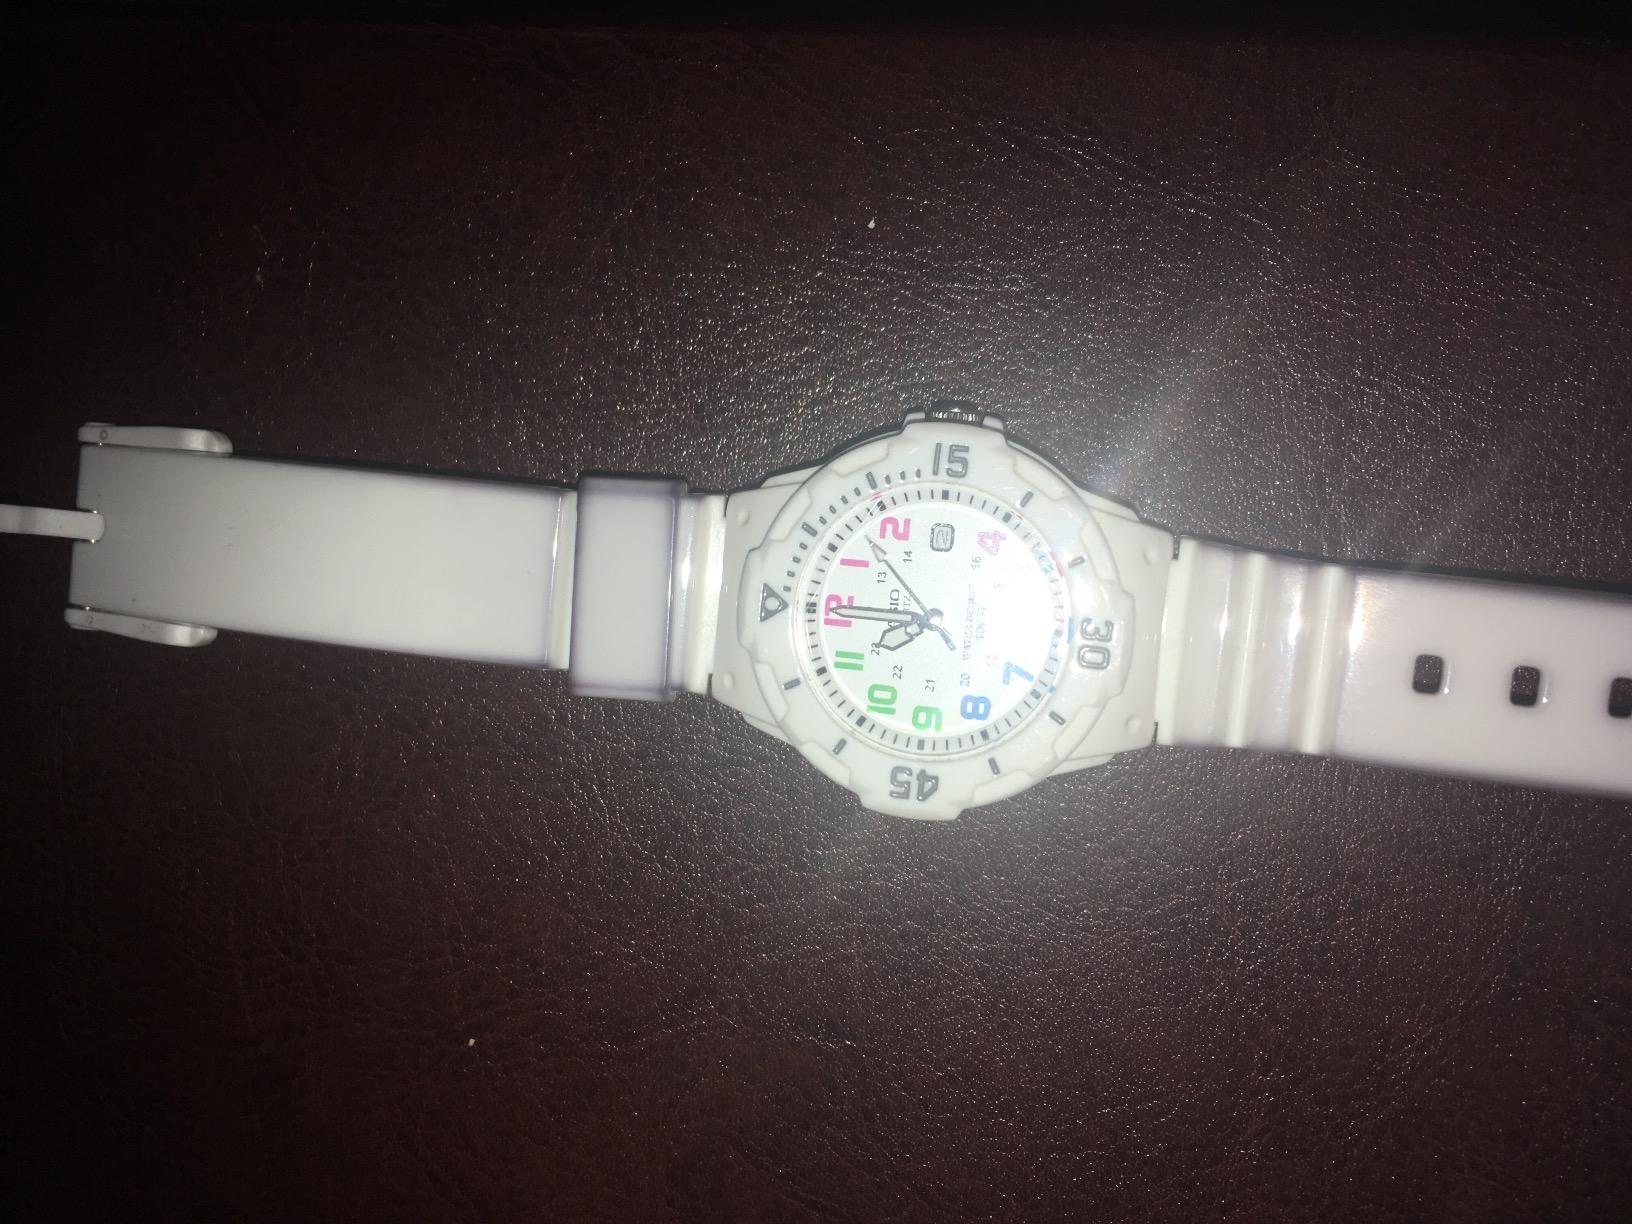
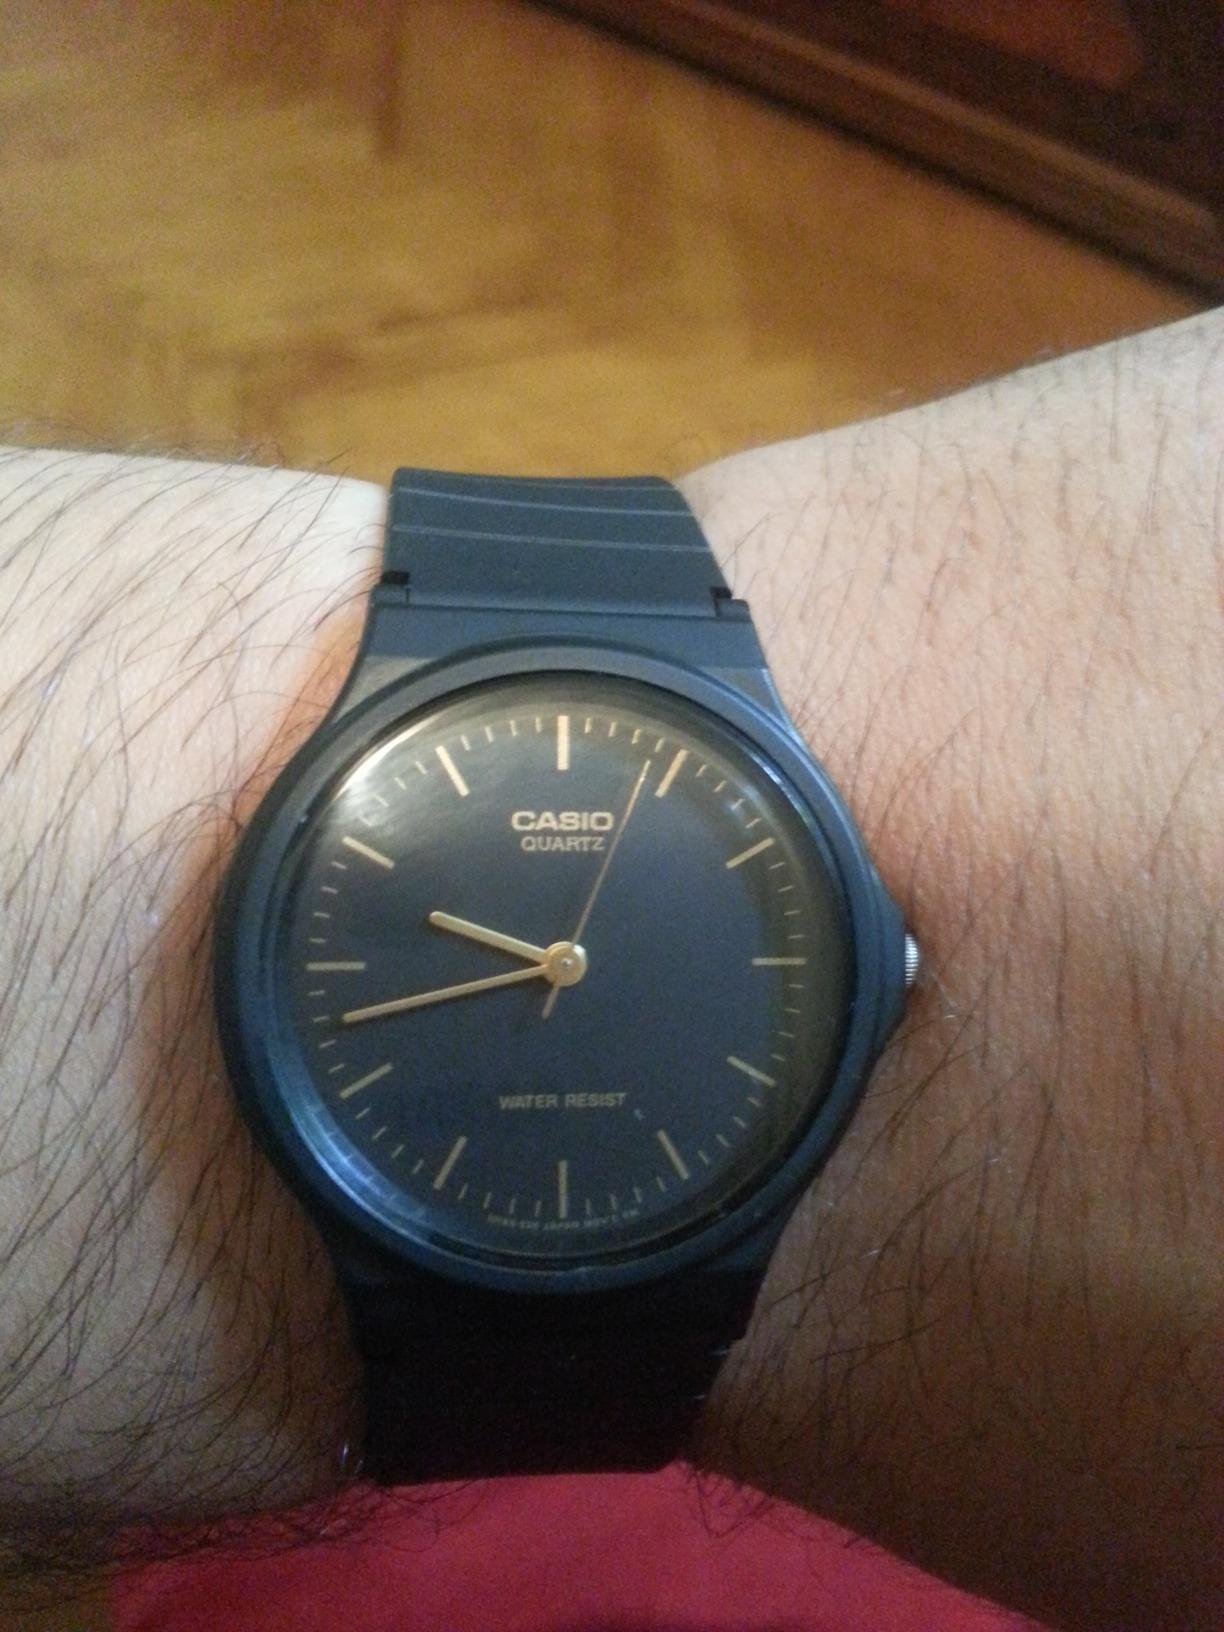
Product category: accessories_watch
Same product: no